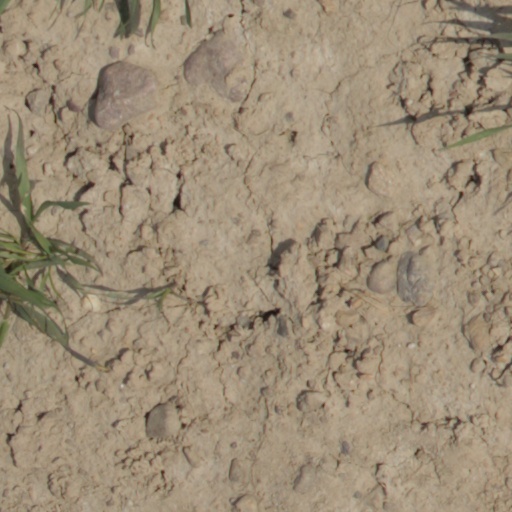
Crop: wheat